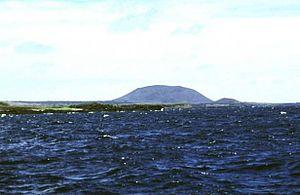
L'île Marchena, en espagnol Isla Marchena, aussi appelée île Bindloe, est une île inhabitée d'Équateur située dans l'archipel des Galápagos.